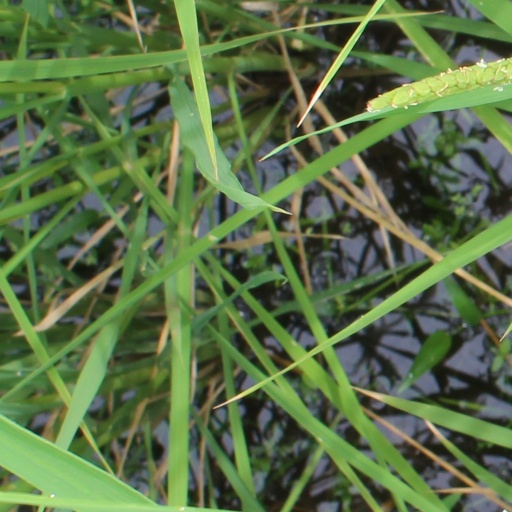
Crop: rice